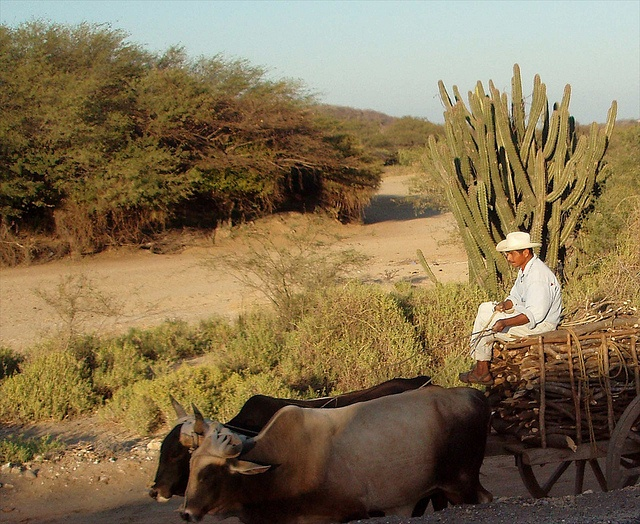
A man riding on a wagon pulled by two steers.
A man dressed in white sits on a cart filled with sticks pulled by two oxen.,
A ban sitting on a pile of sticks on an ox-cart
A man sits on a cart pulled by two animals.
A man in a grassland is hauling wood using 2 oxen.